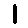
Label: 1